Camden Municipal Airport

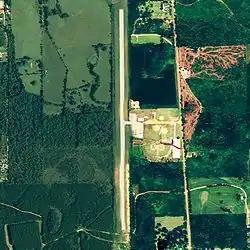
NAIP aerial image, September 2006

Camden Municipal Airport is a city-owned, public-use airport located three nautical miles (6 km) southwest of the central business district of Camden, a city in Wilcox County, Alabama, United States.